Ian McDonald (civil servant)

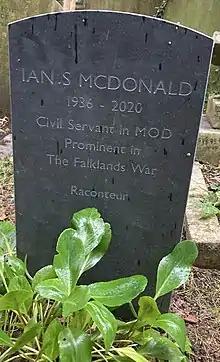
Grave of Ian McDonald in Highgate Cemetery

McDonald was born on 29 March 1936, in Langside, Glasgow. With his brother, he attended Glasgow High School. He went on to study law at University of Glasgow and began postgraduate studies in Greek and Italian at the same university. Soon thereafter McDonald was conscripted into the army as a translator in Cyprus, however he had studied ancient Greek rather than the modern Greek which was required for his posting. McDonald was discharged from the army and joined a law firm in Glasgow. He later moved to Karachi, Pakistan, to work as a teacher for a year.